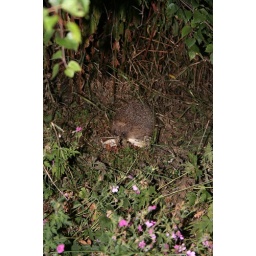
Clare spotted this little spiky lad in the garden, a little cat food later and we managed to get this snap